Mr. Lobo

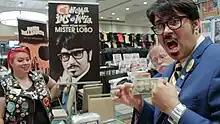
Mr. Lobo and friends at Monster Bash 2017

Mr. Lobo makes numerous live appearances at conventions such as ComicCon in San Diego, California, WonderCon in San Francisco, California, Screamfest in Vero Beach, Florida, The B-Movie Celebration in Franklin, Indiana, Blobfest in Phoenixville, Pennsylvania and Monster Bash near Pittsburgh, Pennsylvania. He also takes part in live film shows at the Crest Theatre in Sacramento, California, the Parkway Theater in Oakland, California Cinefamily Theater in Hollywood, California, The Castro Theater in San Francisco, California, Artcraft Theatre in Franklin, Indiana, The Colonial Theater in Phoenixville, Pennsylvania, as well as many others. On August 14, 2010, "Cinema Insomnia" had their first broadcast taping at the Guild Theater in Sacramento in front of a live audience. The film presented was "The Undertaker and His Pals" and due to the graphic nature of the film, everyone was given a 'Barf-O-Vision' Audience Sickness Bag.